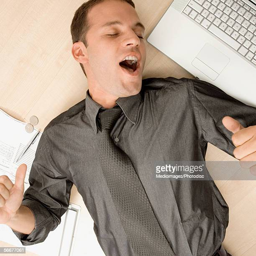
high angle view of a businessman lying on a table and singing